Plus One (band)

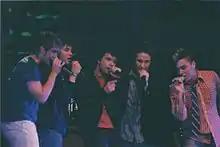
Plus One performing their Obvious Tour in 2002

Returning from the Promise tour, Plus One went back into the studio to record songs for a new album, this time including some of their own material, tracks like "Use Me", a ballad called "You", "Under the Influence", "Kick Me", and "Going Crazy". A strong beat and guitar riffs defined these new tracks, distinguishing them from the lighter sound of the group's first recording. "Obvious" was released in February 2002, and sold twice as many copies in its first week of release as "Promise" had. It hit the number-one spot on the Christian charts immediately. Three of the album's tracks, "Camouflage", "I Don't Care" and "Let Me Be the One", became hit singles on the top-ten Christian radio charts. In the fall of 2002 during their Obvious Tour, Plus One released "Christmas", a collection of Christmas music. In addition their own renditions of "Silent Night", "O Little Town of Bethlehem", "What Child Is This?", "O Holy Night", "It's The Most Wonderful Time of the Year" and other Christmas standards, the album included some original compositions as well, including the opening track, "This Is Christmas", and "I Won't Forget This Christmas" and a song titled "Our Christmas Prayer" and "A Prayer for Every Year" which was released on "" in 2002.